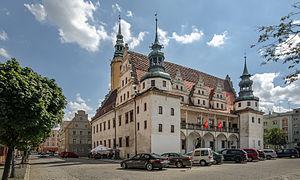
Brzeg est une ville de la voïvodie d'Opole en Pologne. Sur les rives de l'Oder, elle a été la capitale des ducs de Piast.